Villa Paul Poiret

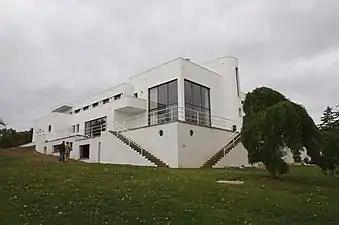
Villa Paul Poiret

Villa Paul Poiret in Mézy-sur-Seine, Yvelines, France, is an early 1920s Cubism-inspired Art Deco private house originally designed by architect Robert Mallet-Stevens.